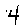
Label: 4